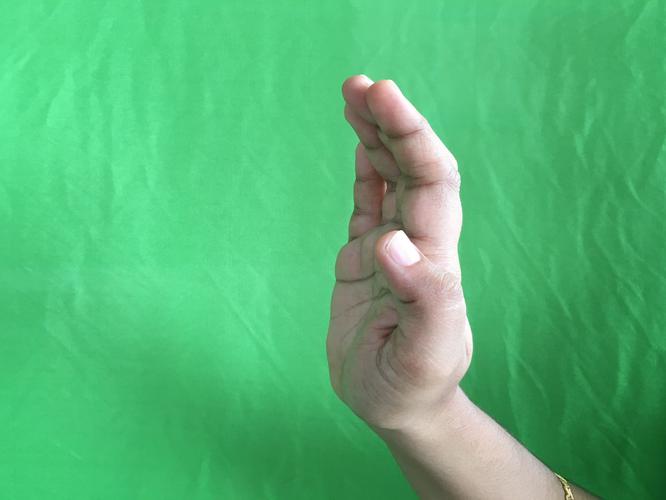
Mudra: Sarpasirsha
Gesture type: single_hand